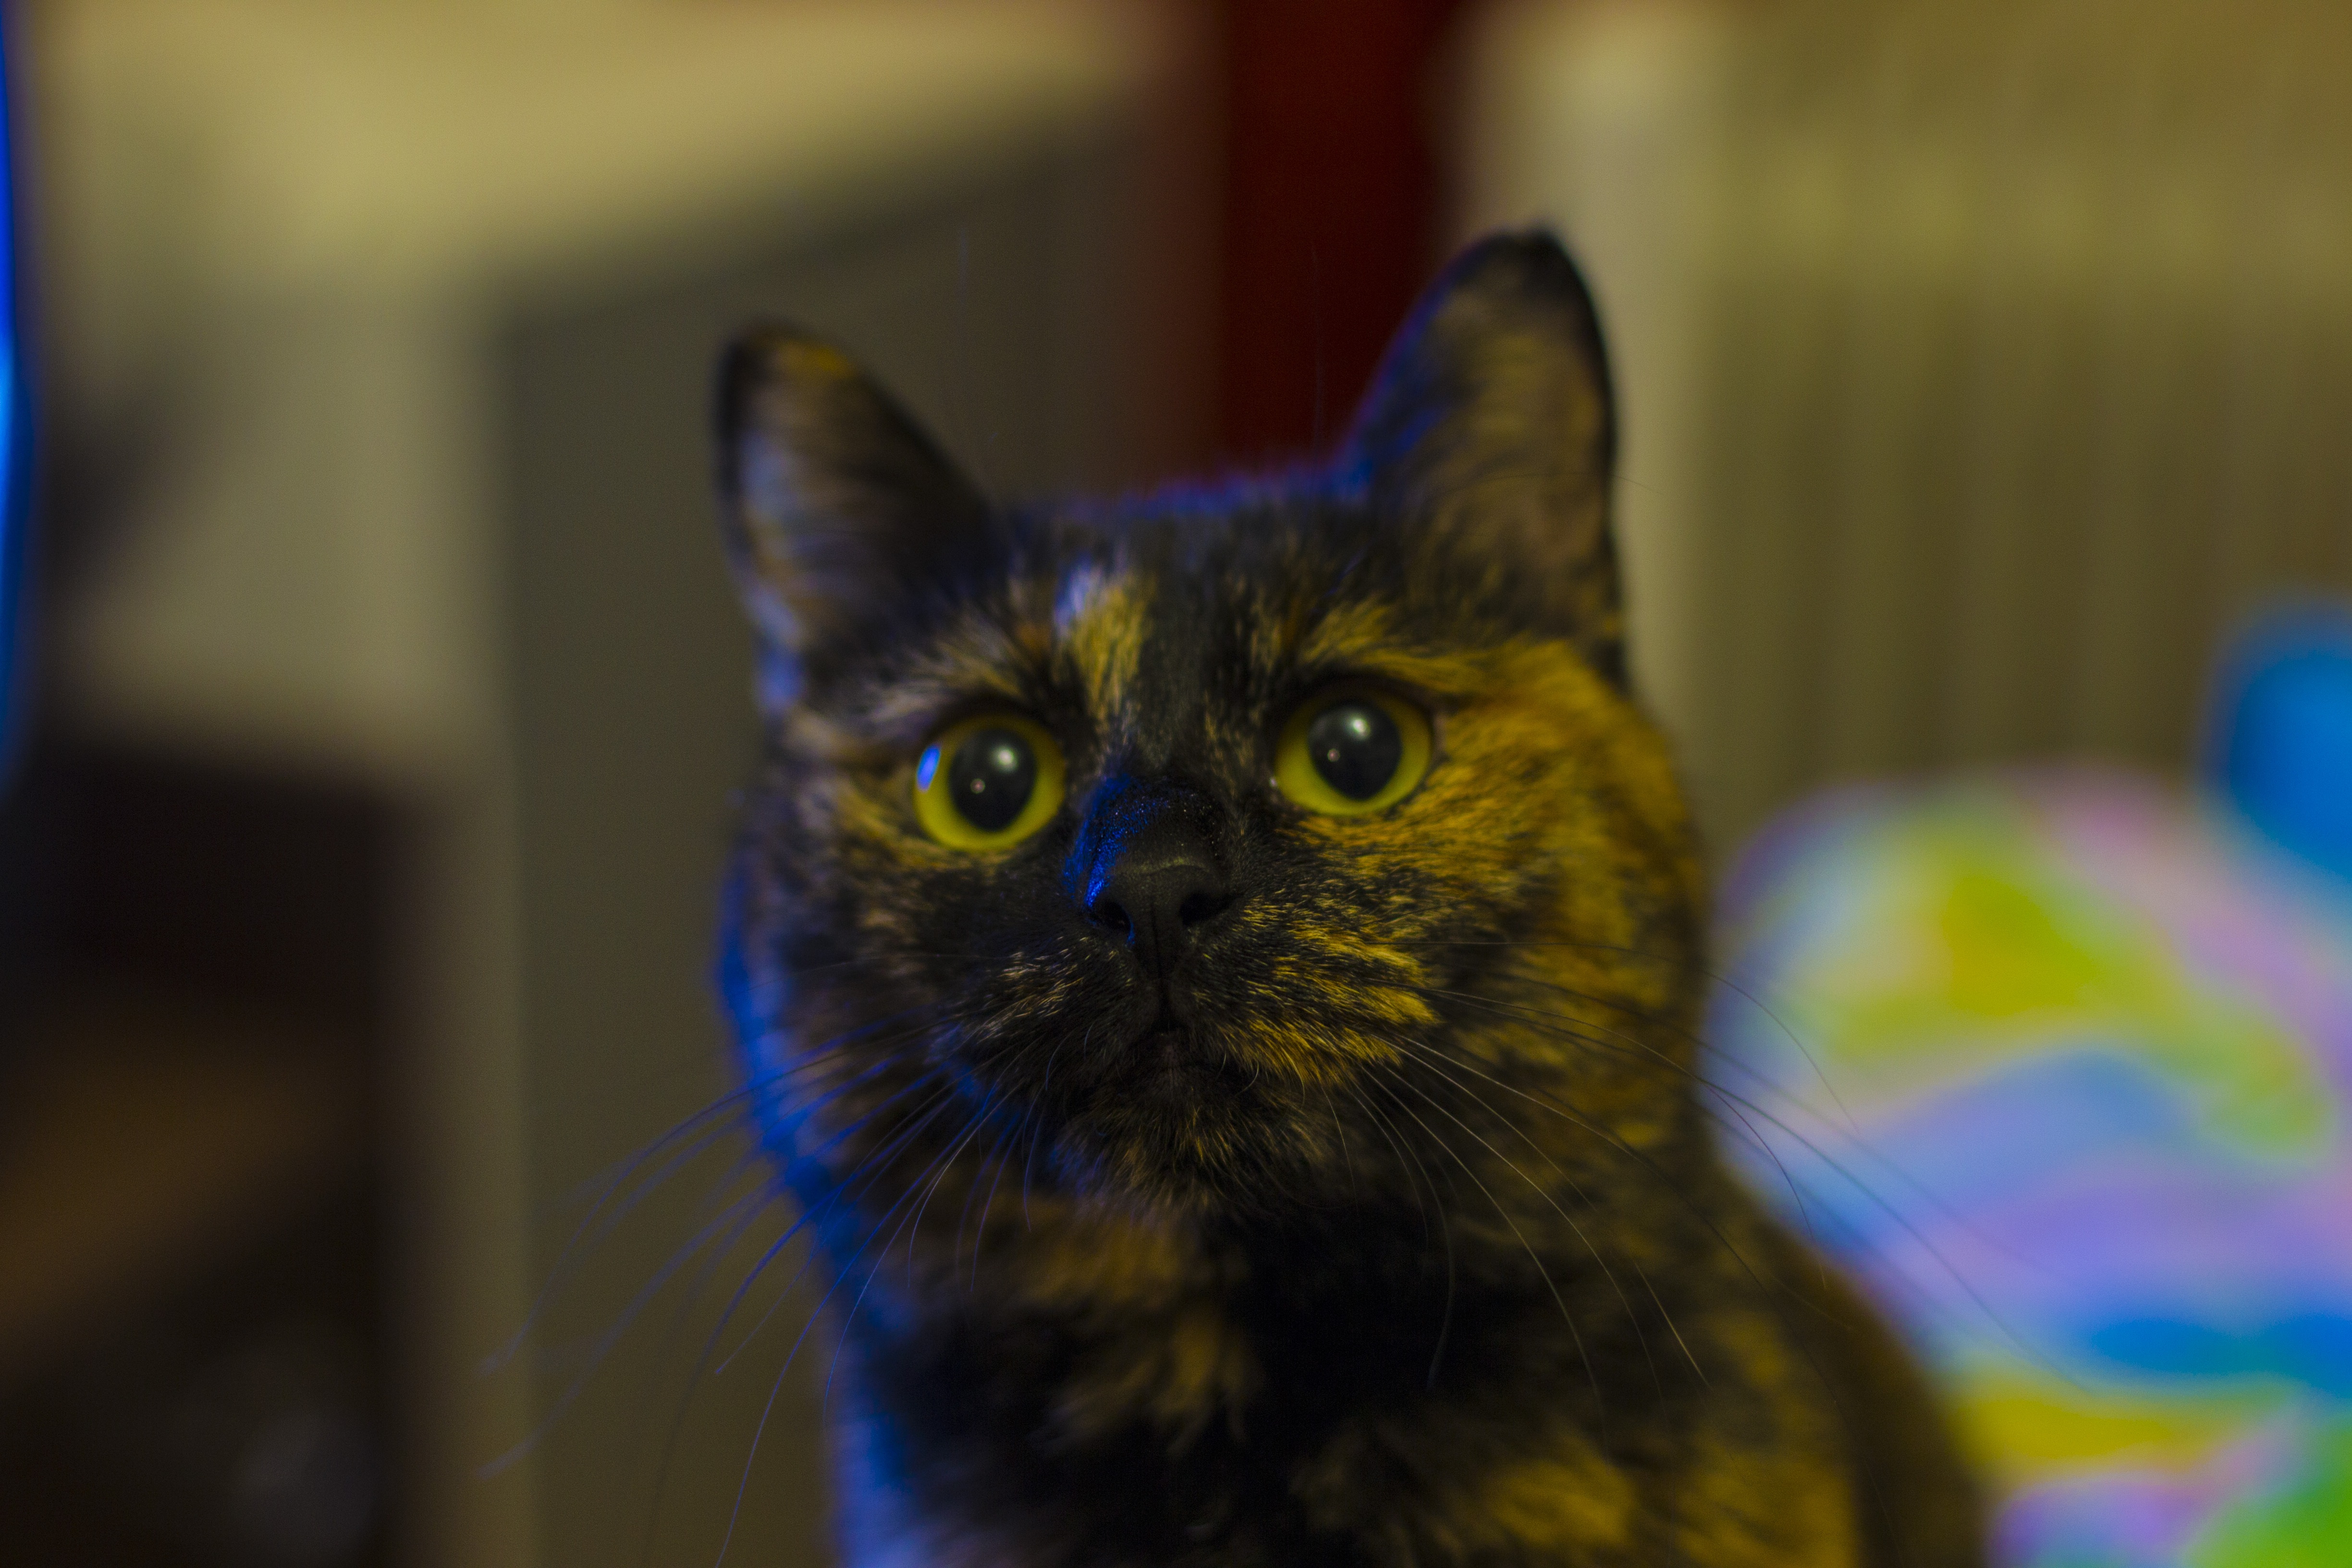
animal, pet, kitten, cat, mammal, blue, closeup, fauna, close up, whiskers, snout, eye, vertebrate, cat eyes, cat's eye, bobtail, cat person, small to medium sized cats, cat like mammal